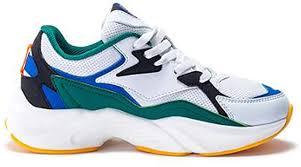
Waste category: shoes